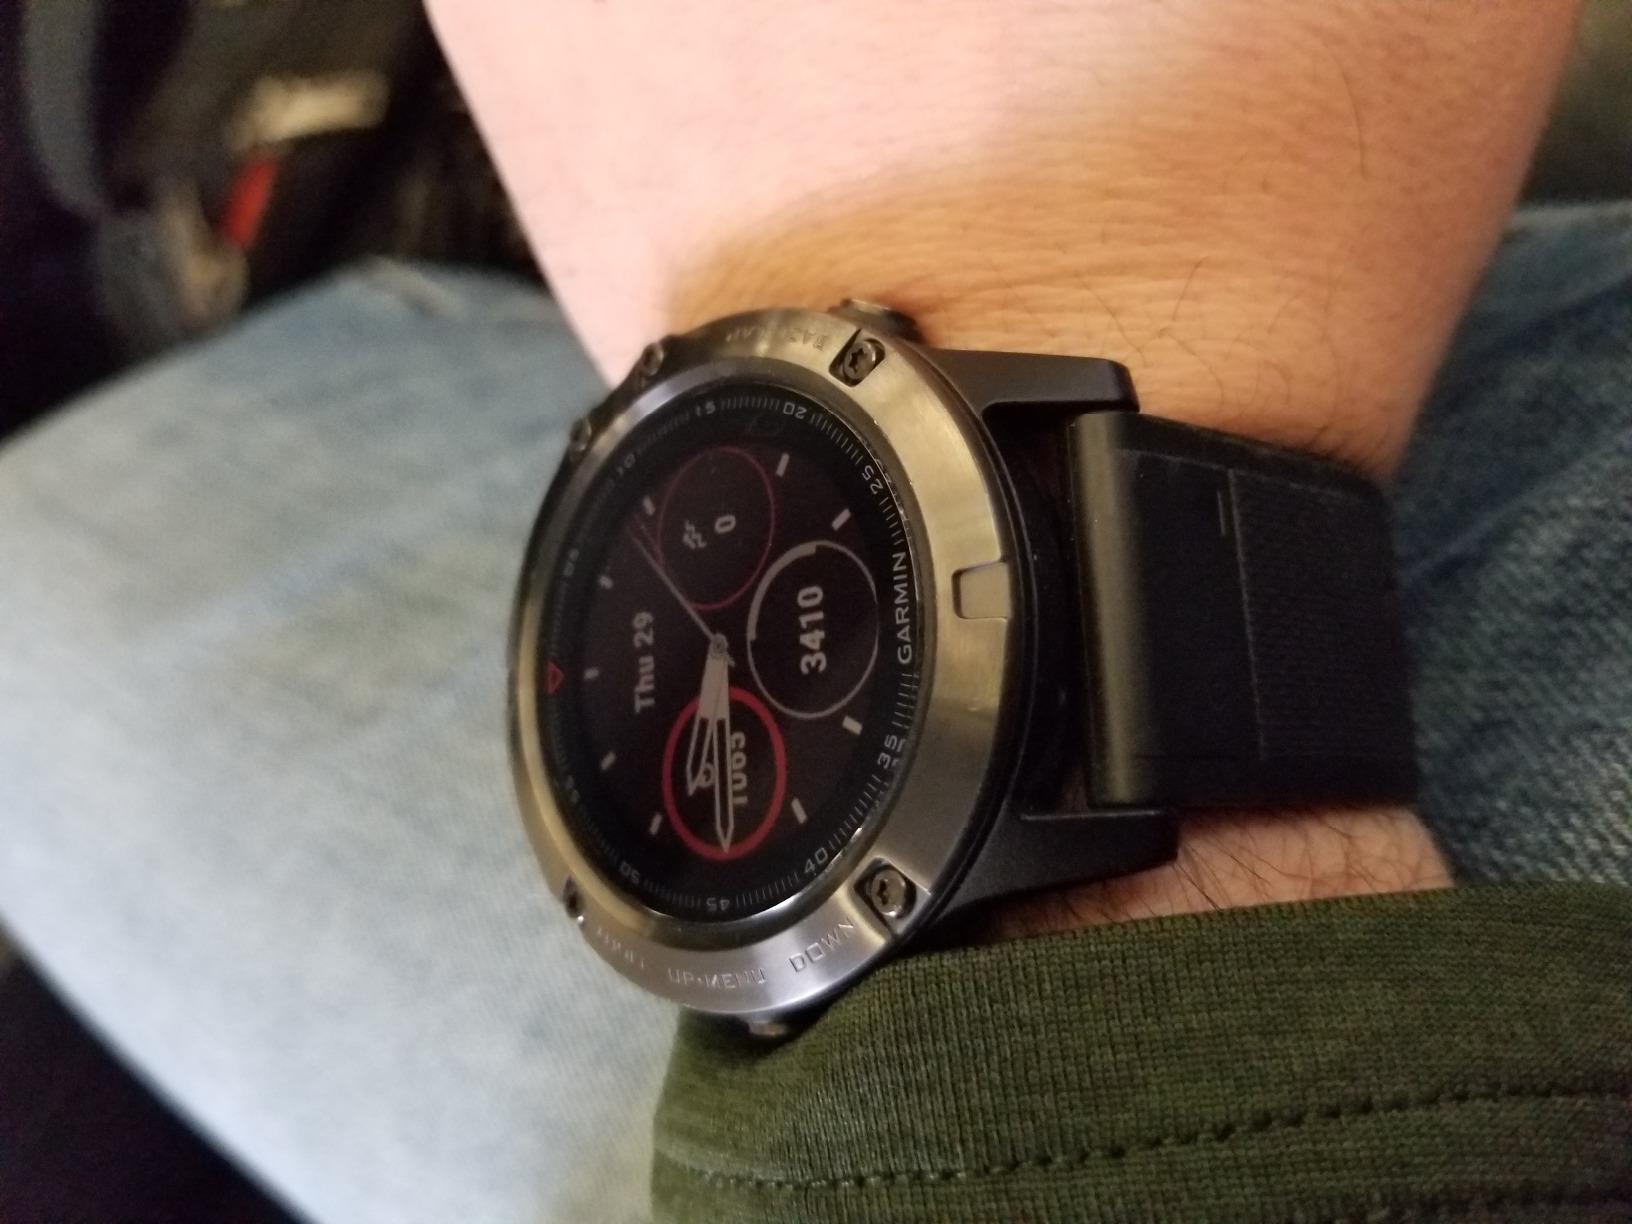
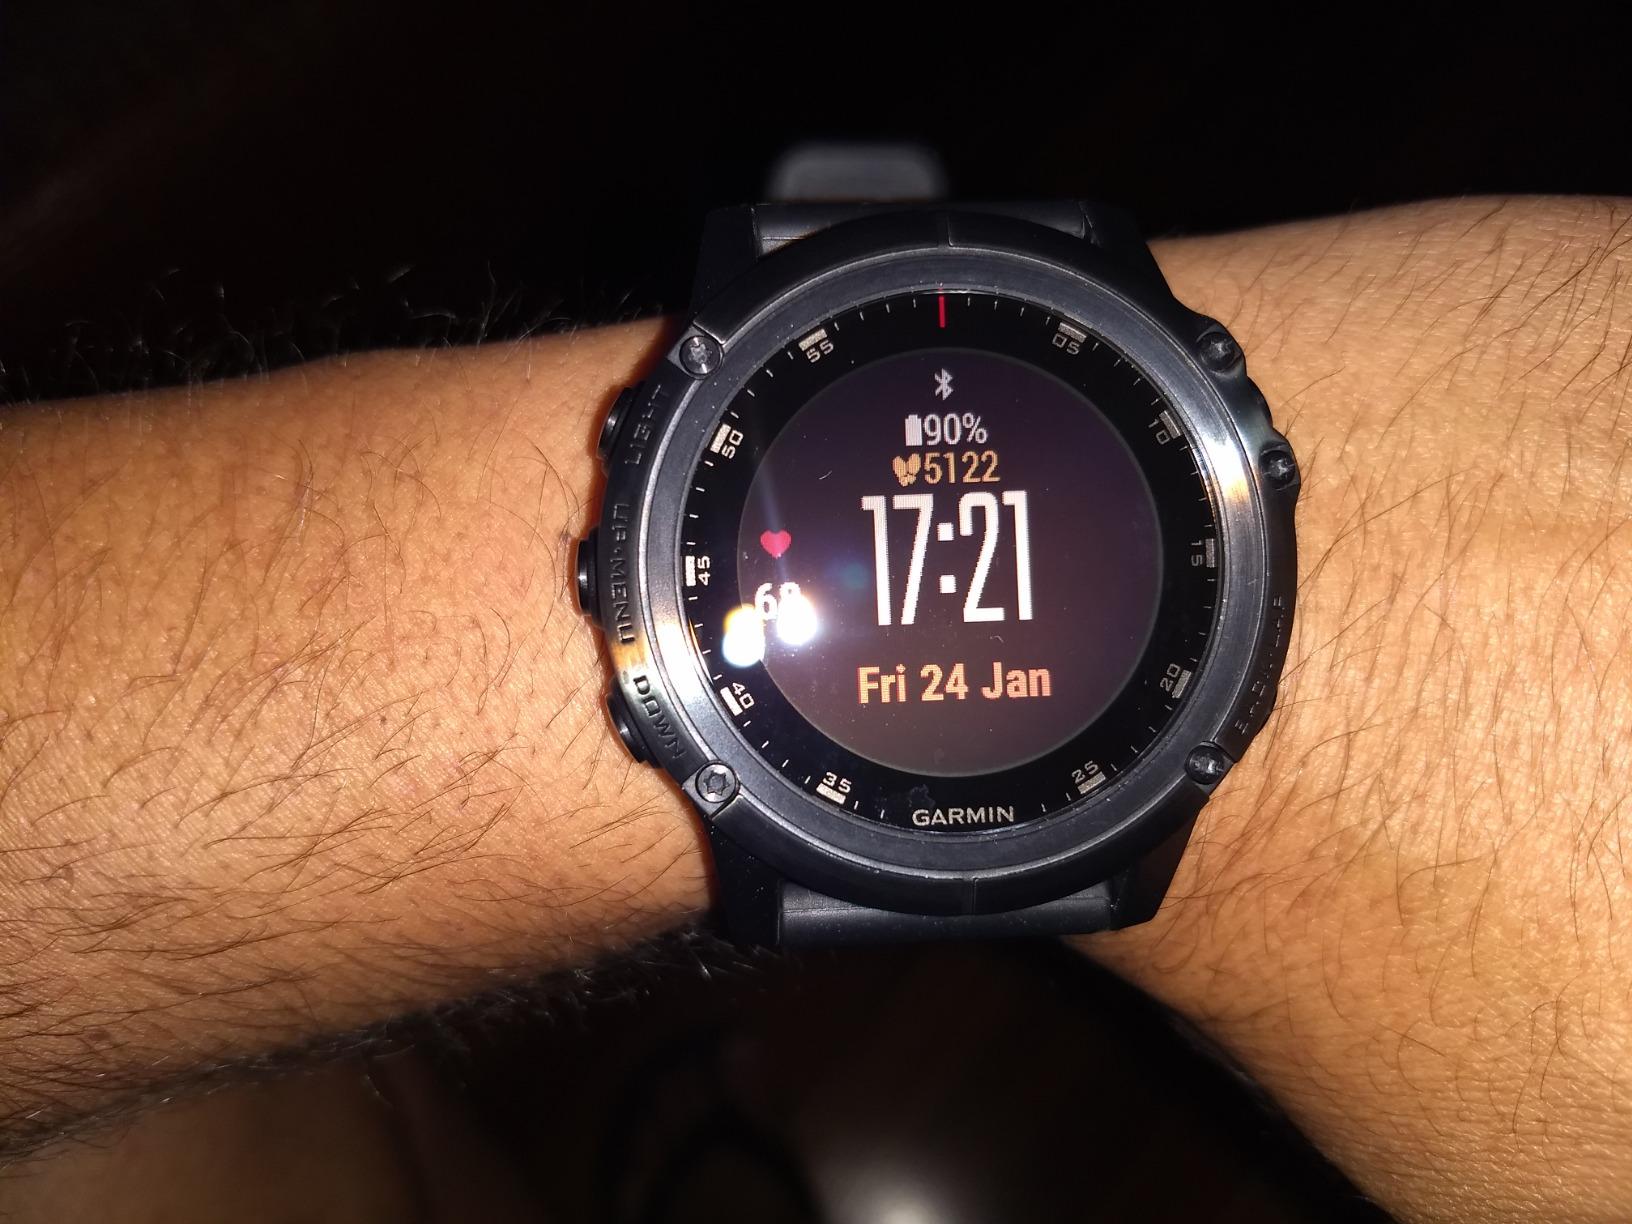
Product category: smartwatch
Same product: yes